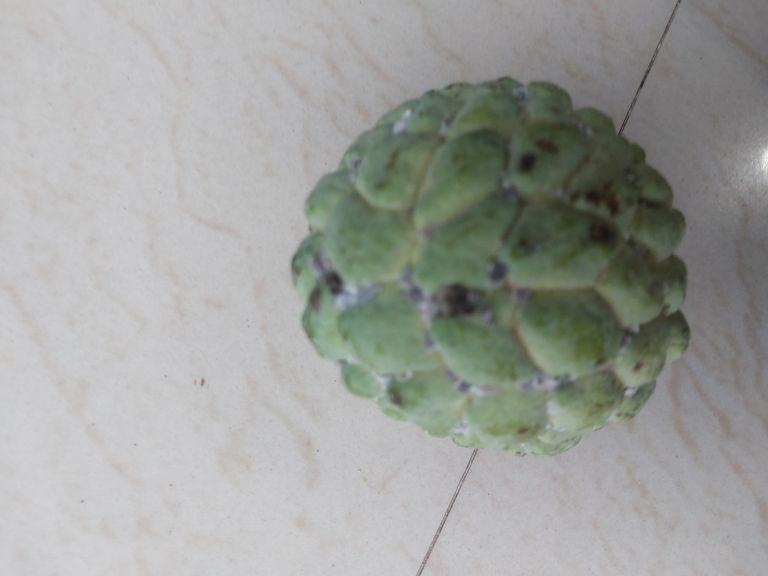
Disease label: Mealy Bug